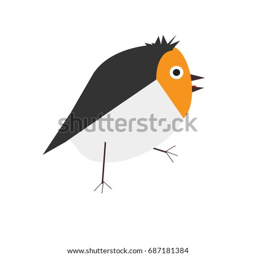
cute small walking baby bird .